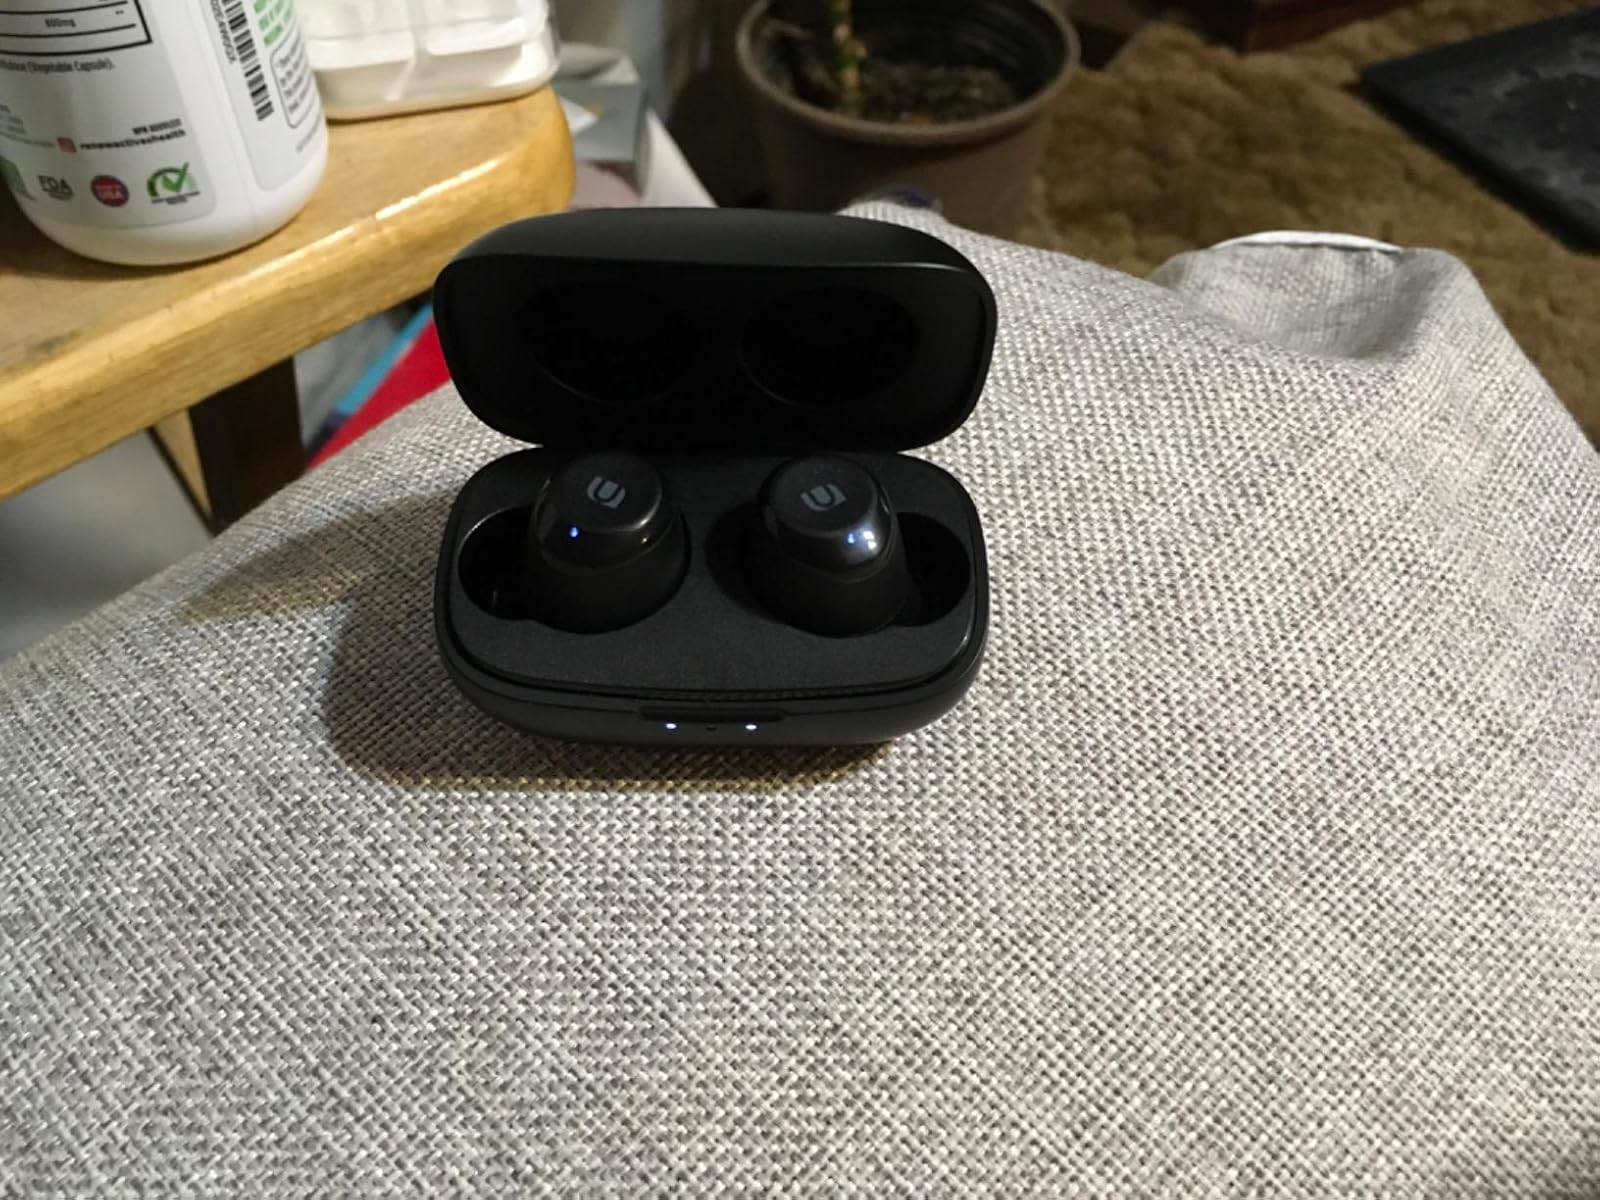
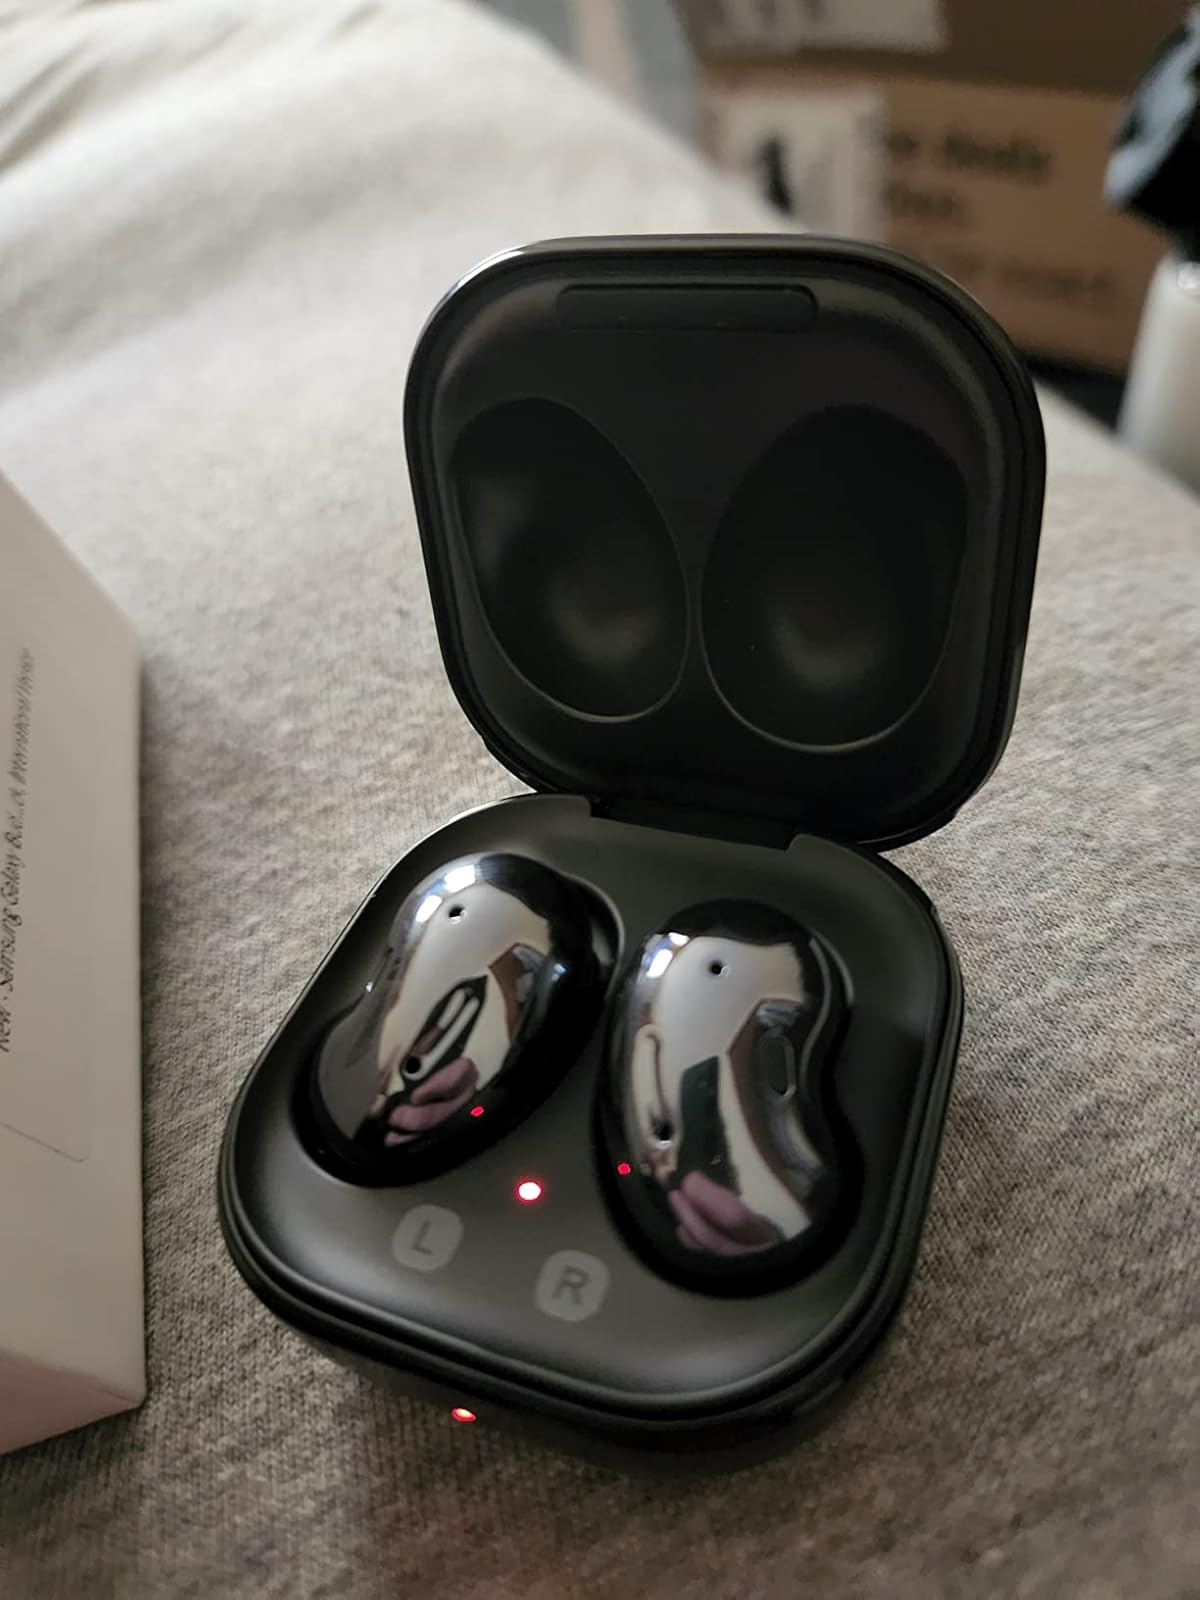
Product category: earbuds
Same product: no